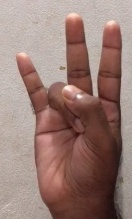
ASL sign: 7